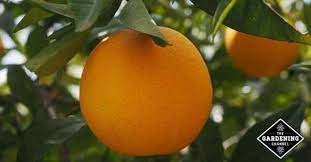
Label: Orange